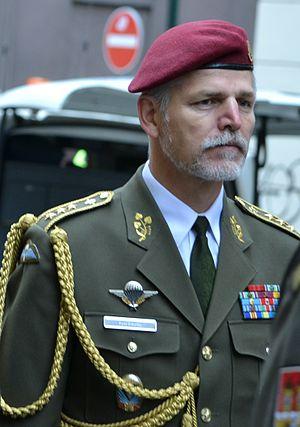
Le président du comité militaire de l'OTAN dirige le comité militaire de l'OTAN chargé de définir les orientations militaires de l'OTAN et de conseiller le Conseil de l'Atlantique nord sur les questions militaires.